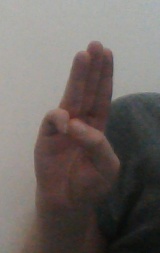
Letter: thaa